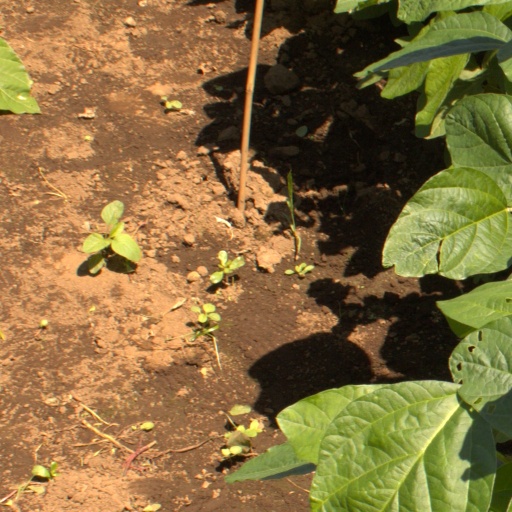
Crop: soybean